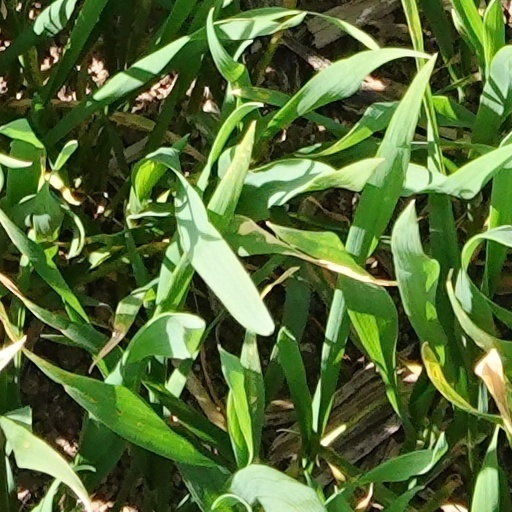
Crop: wheat